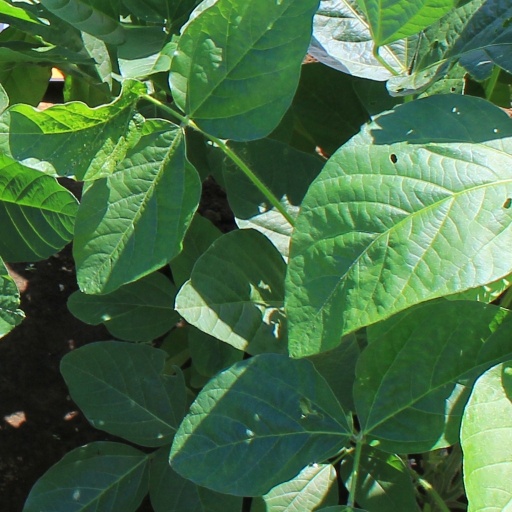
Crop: soybean